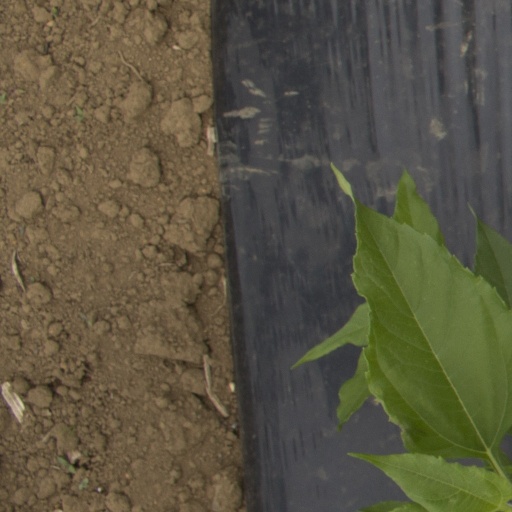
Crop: Jerusalem artichoke